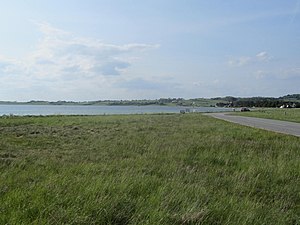
Natura 2000-område nr. 51 Begtrup Vig og kystområder ved Helgenæs
Draget mellem Mols og Helgenæs og Begtrup Vig
Draget mellem Mols og Helgenæs og Begtrup Vig
Natura 2000-område nr. 51 Begtrup Vig og kystområder ved Helgenæs er et EU-habitatområde ved Begtrup Vig og langs vest- og sydkysten af Helgenæs, der har et areal på i alt 1.771 hektar, og omfatter en kyststrækning på ca. 16 km af kysten fra Strands i nord til Lushage på østsiden af Helgenæs. Omkring 3/4 af Natura 2000-områdets 1771 ha udgøres af hav og omfatter Begtrup Vig og farvandet langs kysten ud til 10 meters dybde.